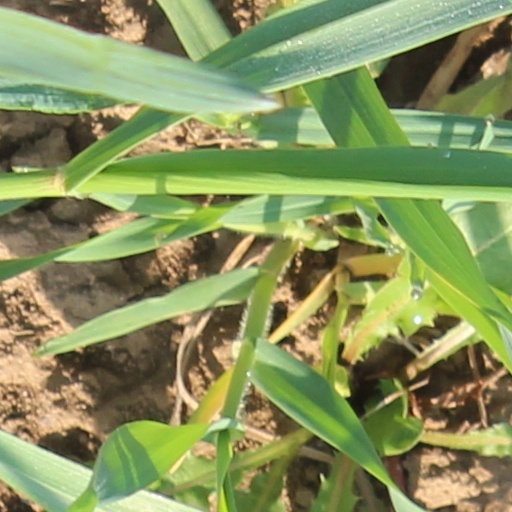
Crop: wheat